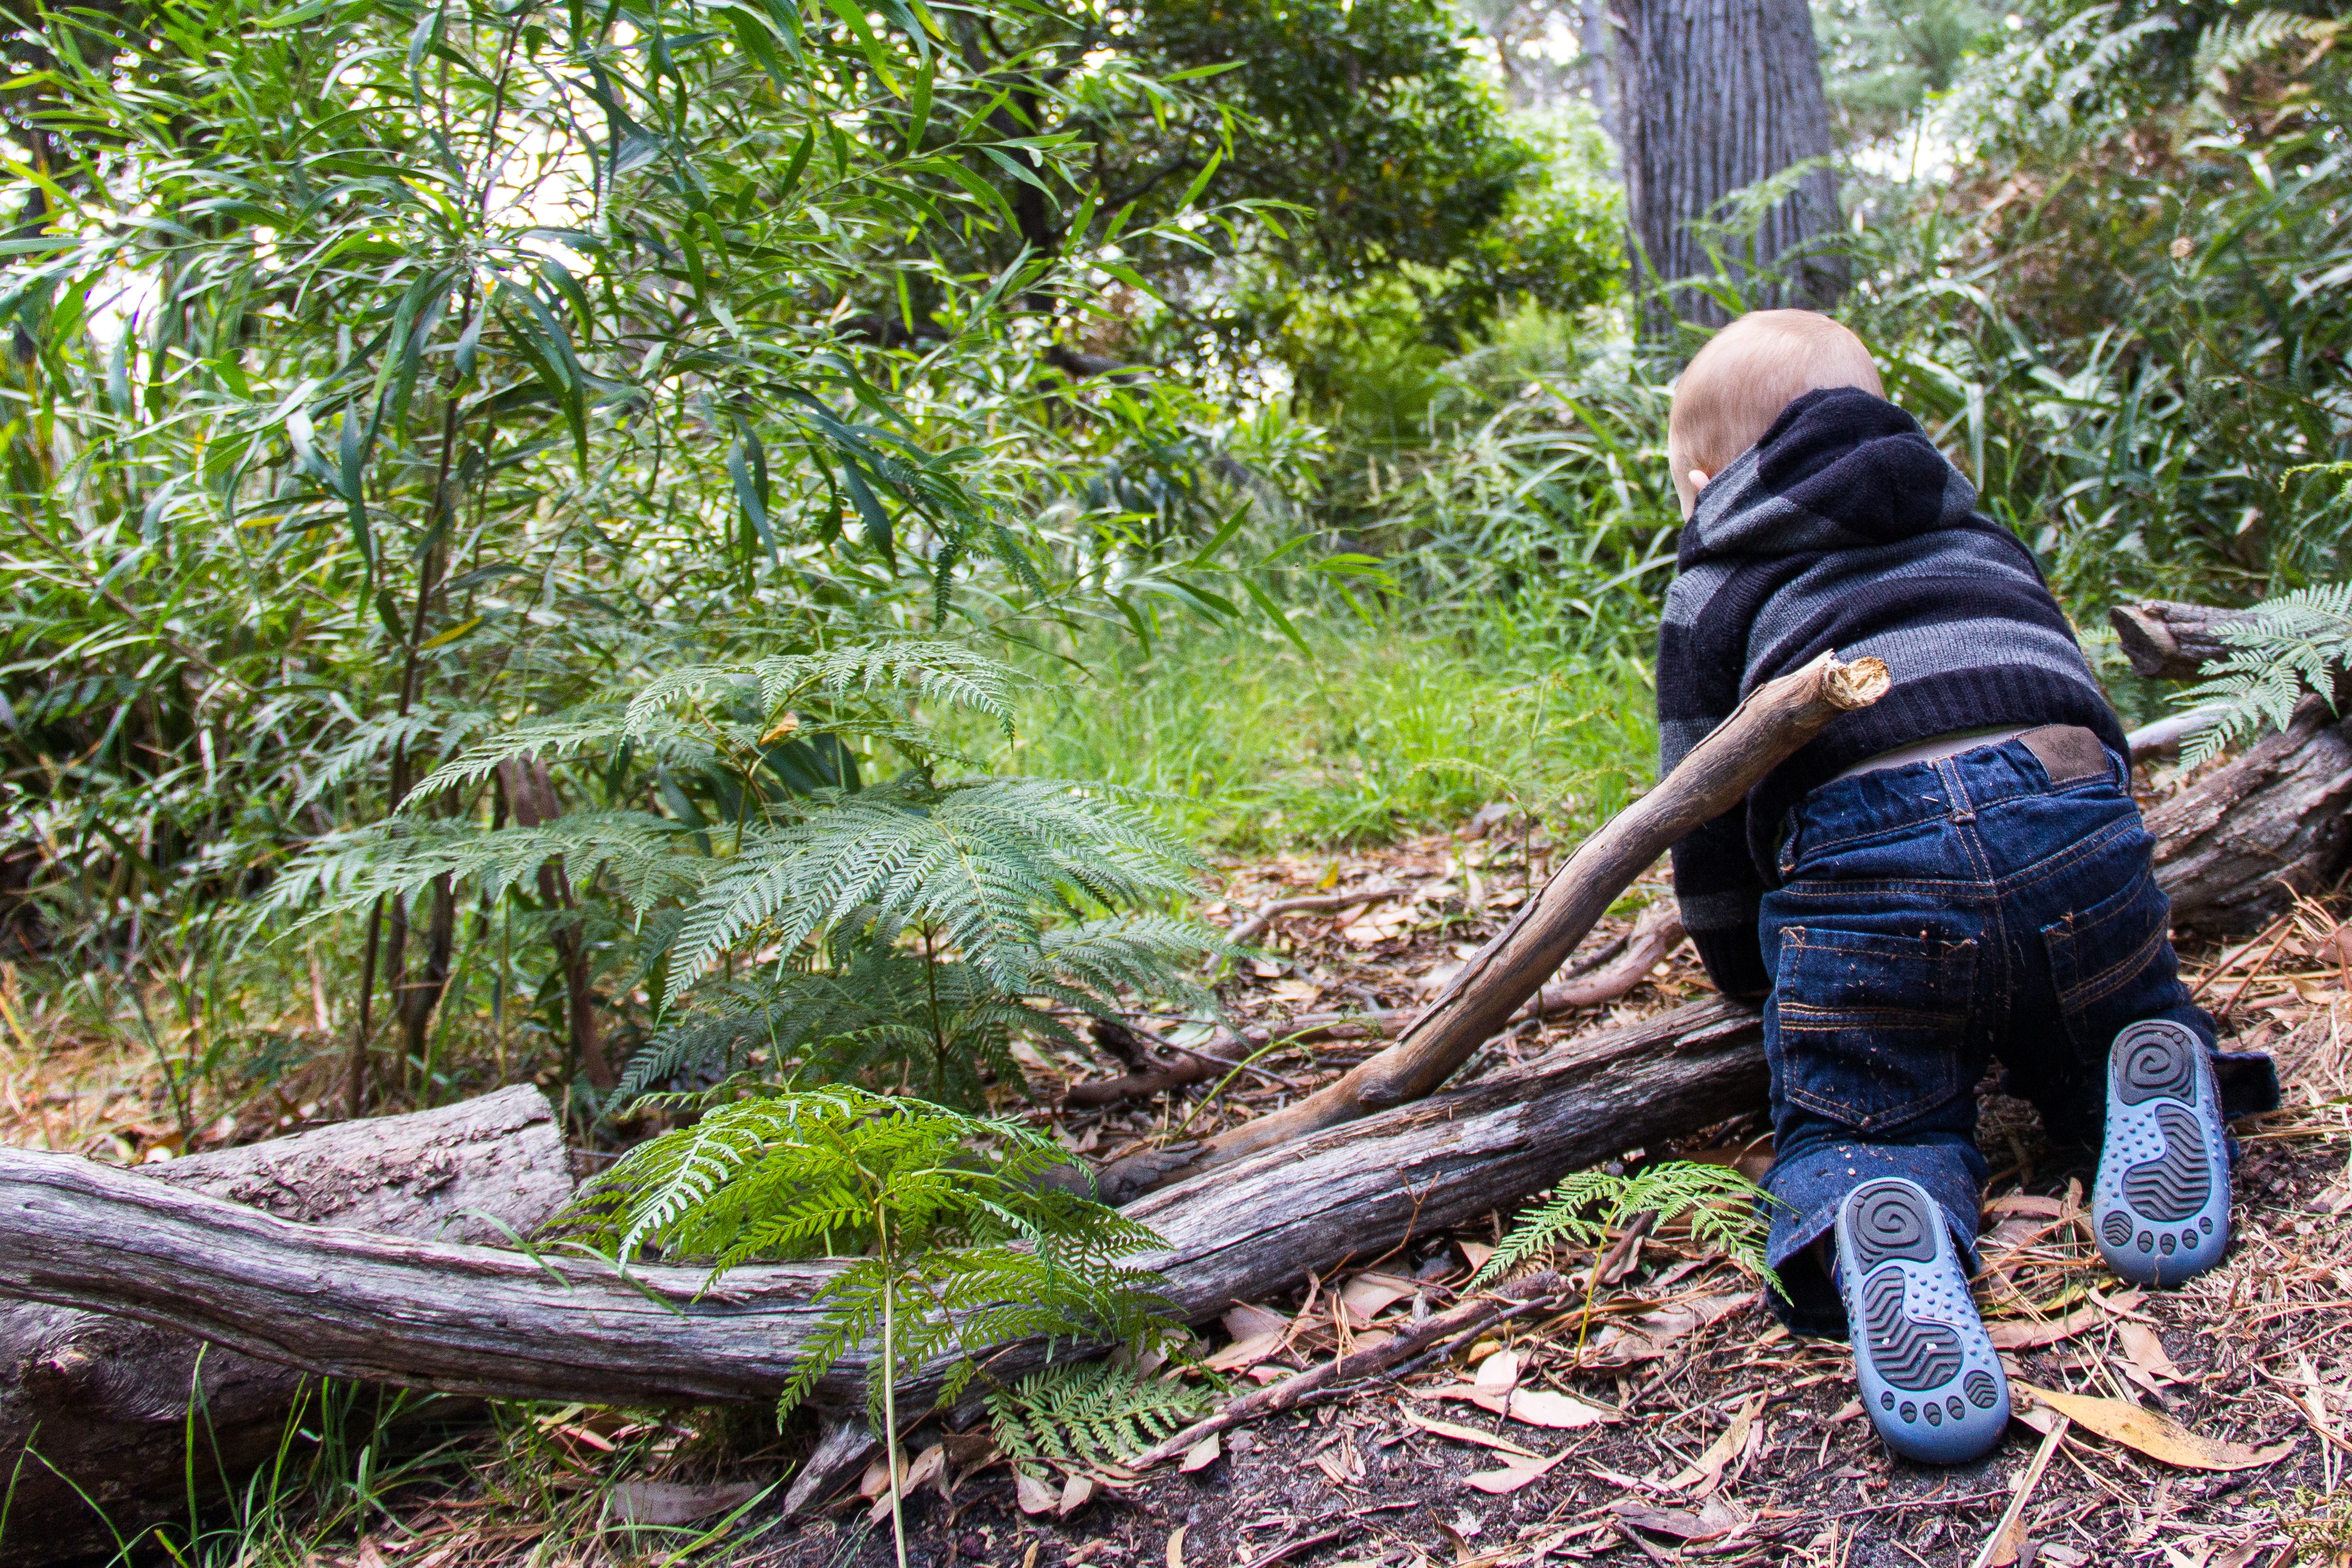
tree, nature, forest, outdoor, boy, kid, adventure, young, jungle, child, human, playing, reptile, crawling, rainforest, wetland, plantation, woodland, habitat, natural environment